A Passport to Hell

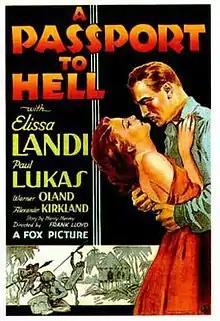
Theatrical release poster

A Passport to Hell is a 1932 American pre-Code drama film directed by Frank Lloyd and written by Leon Gordon and Bradley King. The film stars Elissa Landi, Paul Lukas, Warner Oland, Alexander Kirkland, Donald Crisp and Earle Foxe. The film was released on August 14, 1932, by Fox Film Corporation.